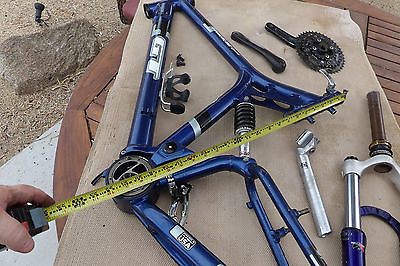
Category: bicycle